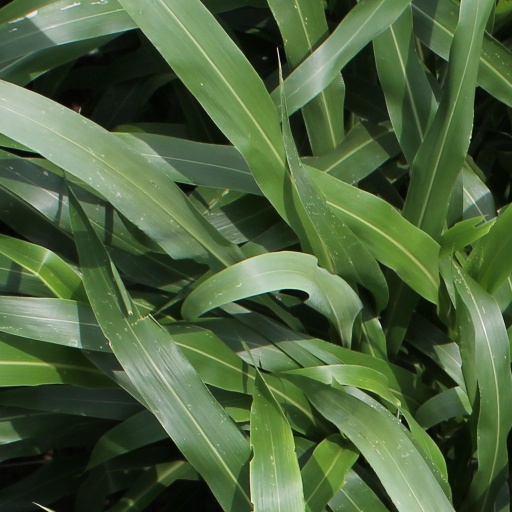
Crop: sorghum